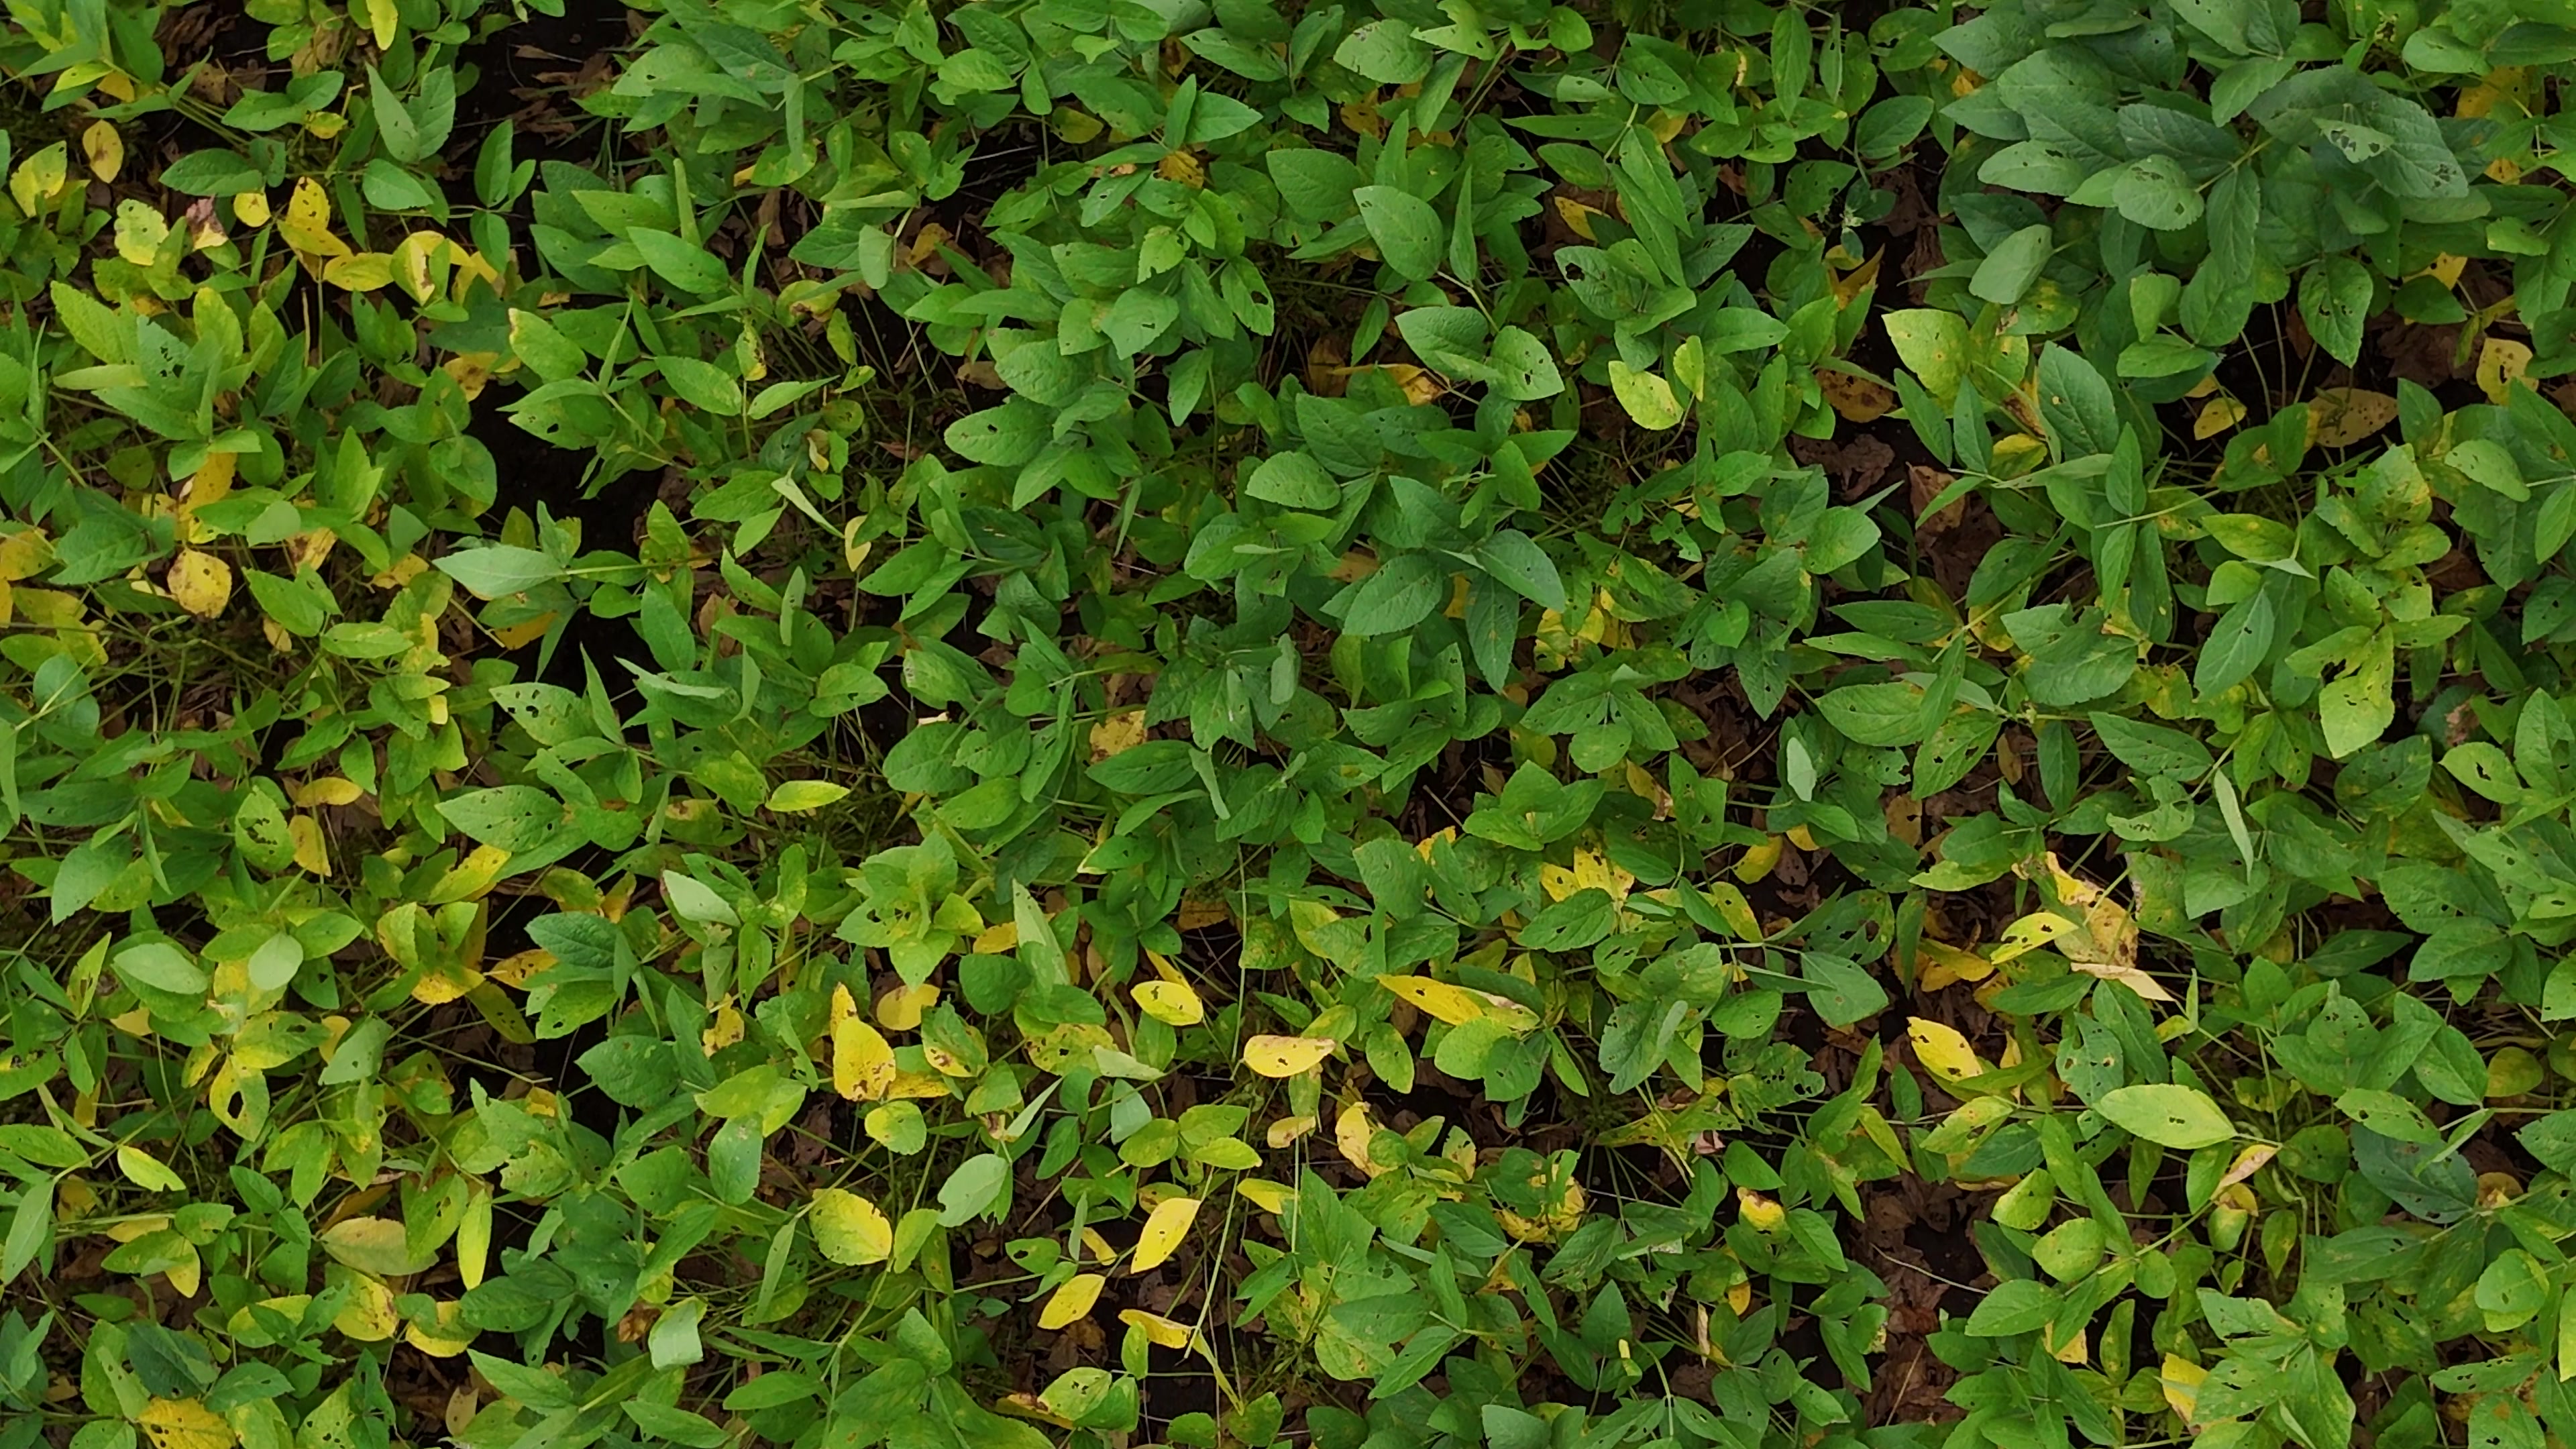
Label: Rust